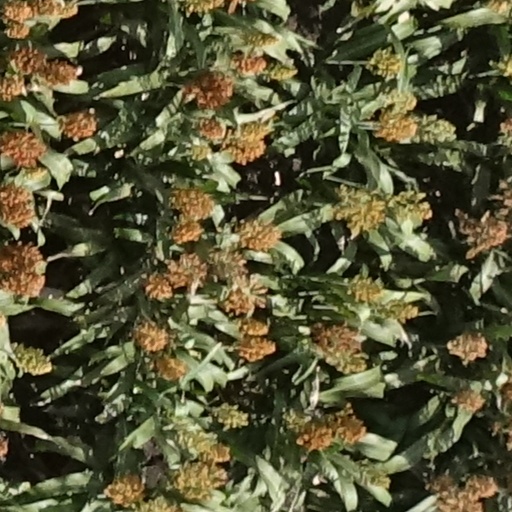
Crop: sorghum